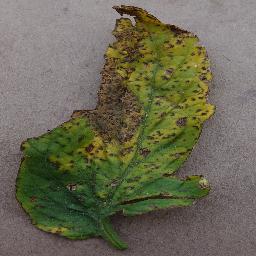
Label: Tomato___Bacterial_spot